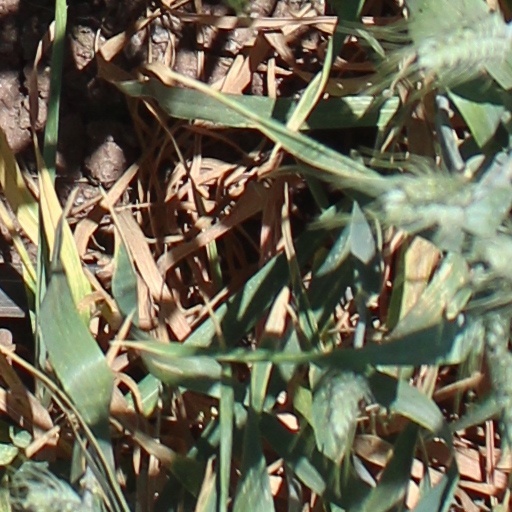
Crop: wheat